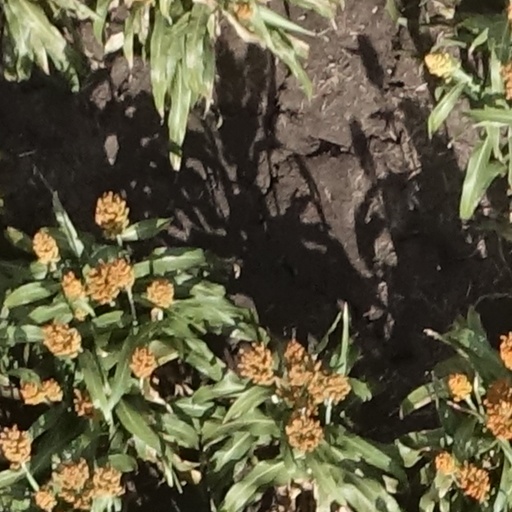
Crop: sorghum